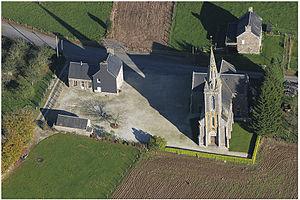
Rancoudray vu du ciel.
Saint-Clément-Rancoudray est une commune française, située dans le département de la Manche en région Normandie, peuplée de 550 habitants. Les deux villages n'ont cessé de fusionner et de se séparer au fil des siècles.
Rancoudray est une ancienne commune française du département de la Manche et la région Normandie, associée à Saint-Clément entre le 1ᵉʳ janvier 1973 et le 1ᵉʳ janvier 2015.